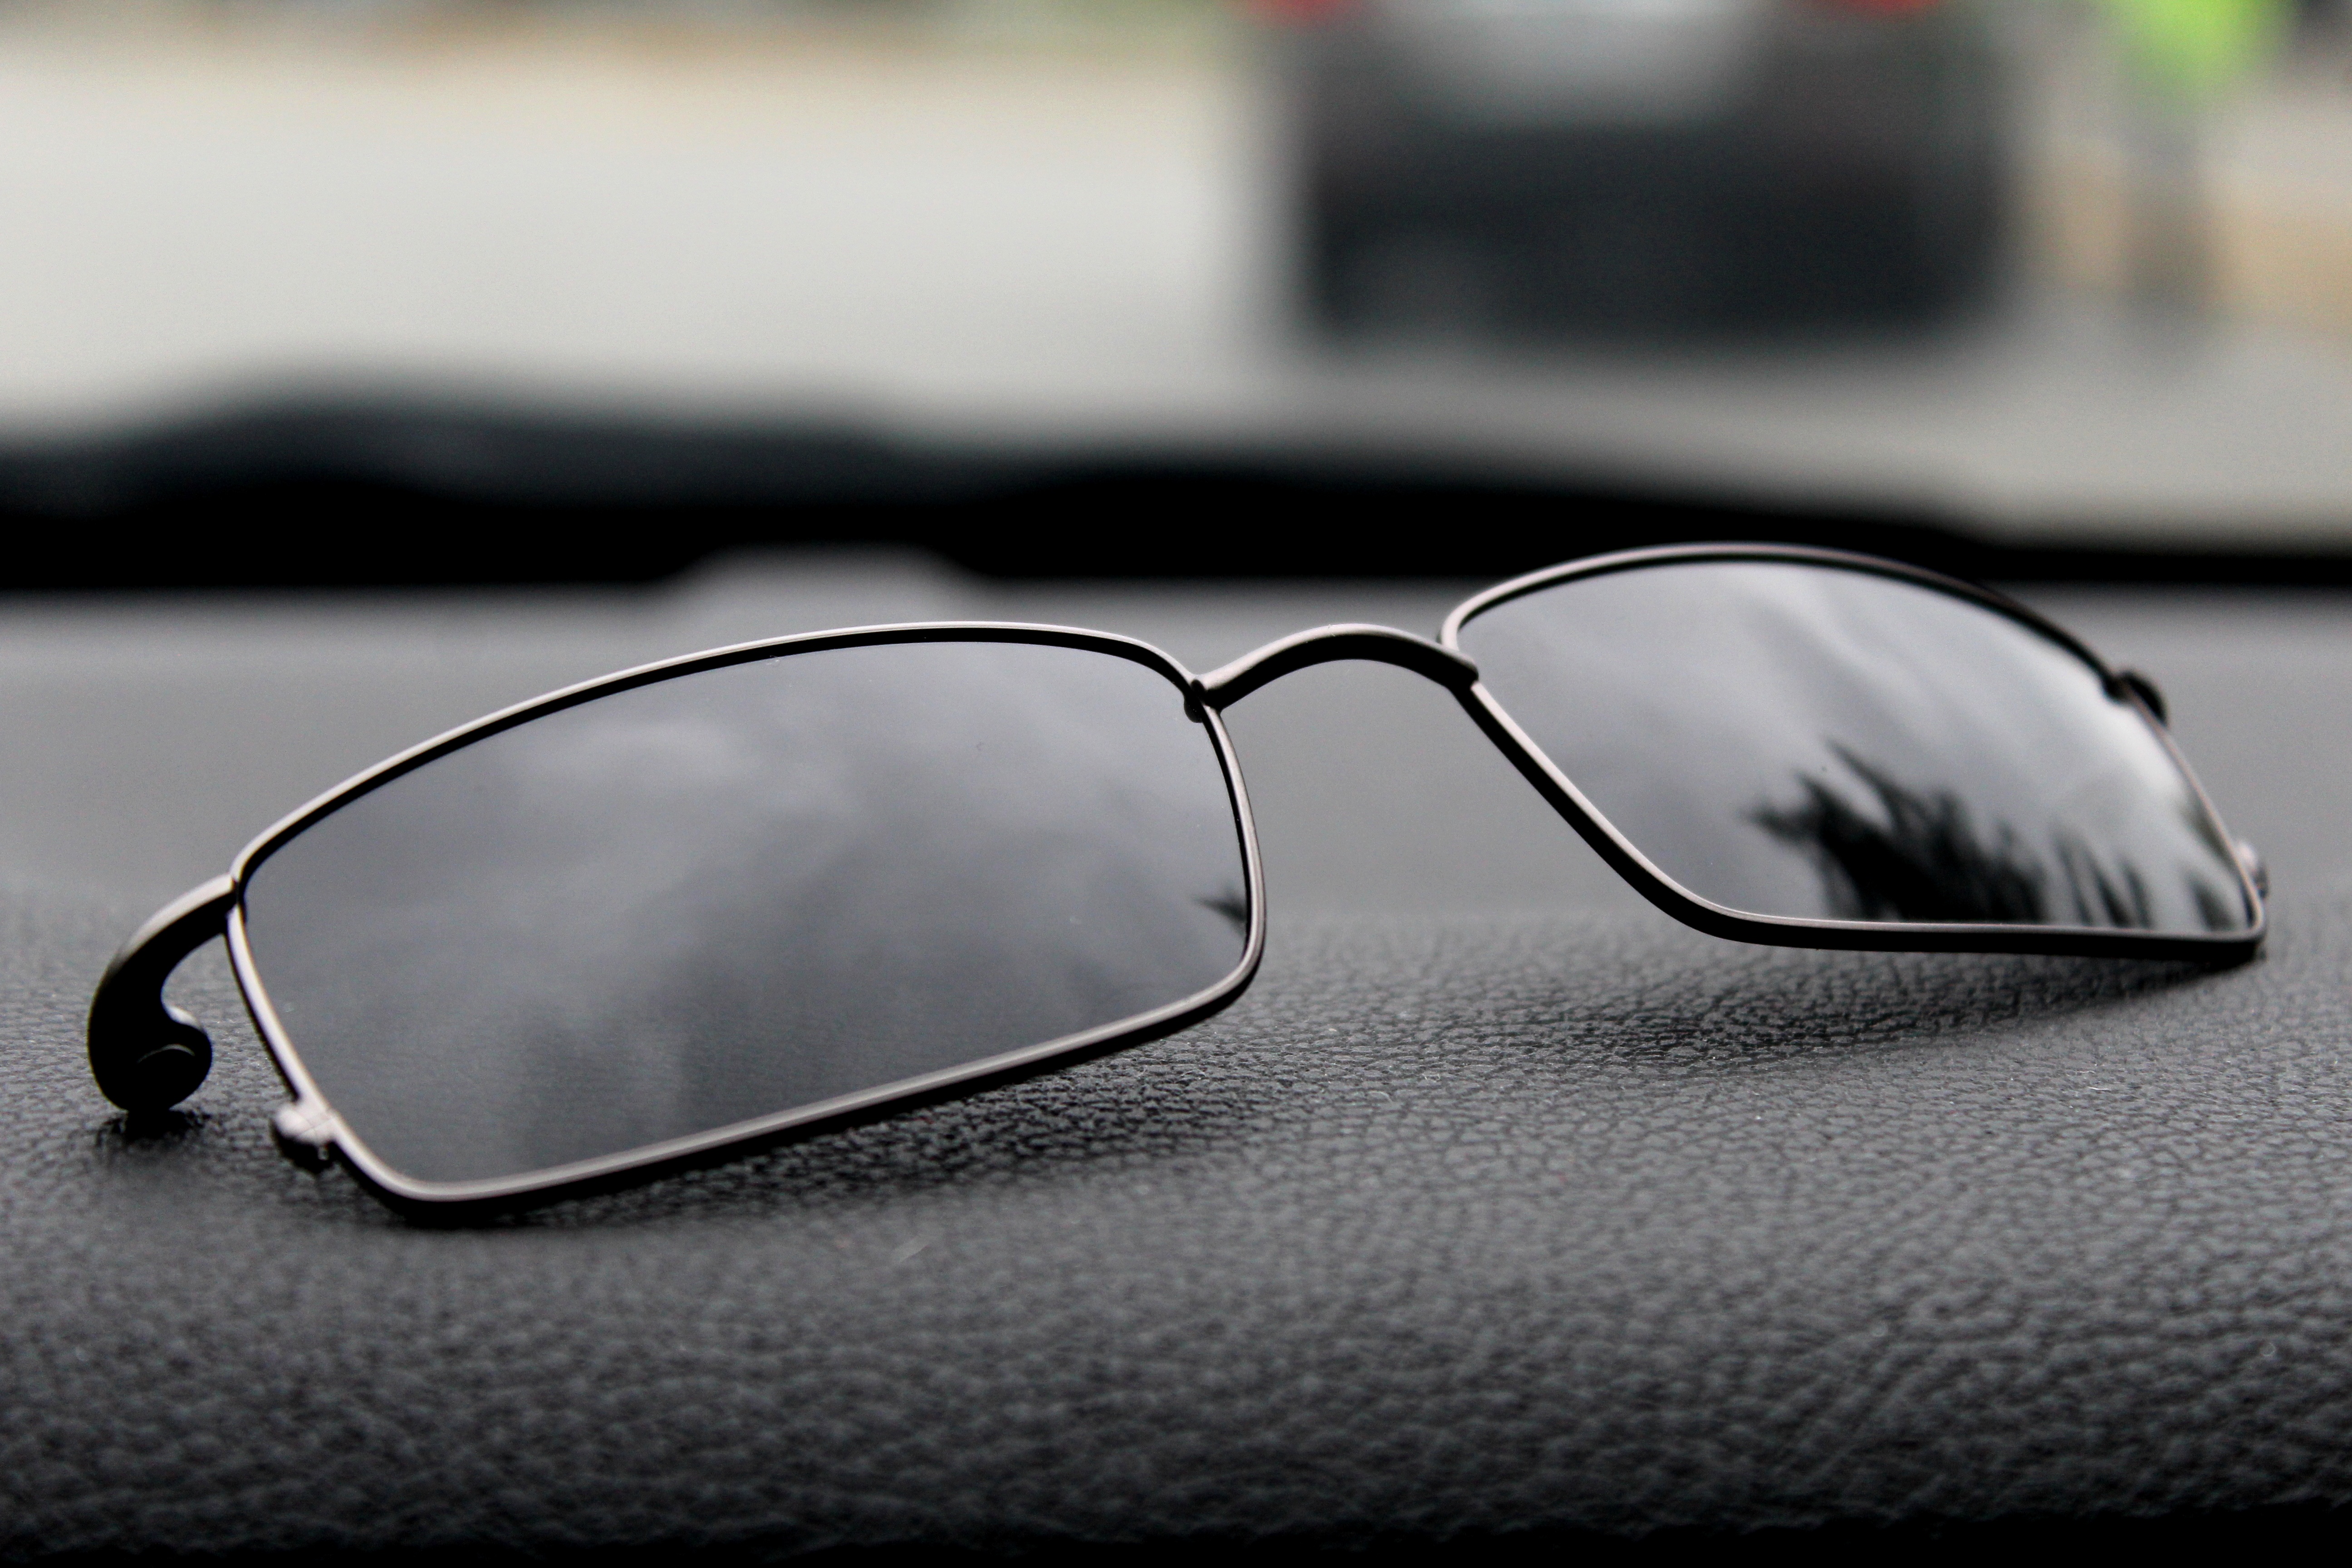
sunshine, sun, sunlight, glass, summer, dark, frame, black, optics, font, sunglasses, glasses, goggles, eyewear, protection, shades, sun glass, fashion accessory, vision care